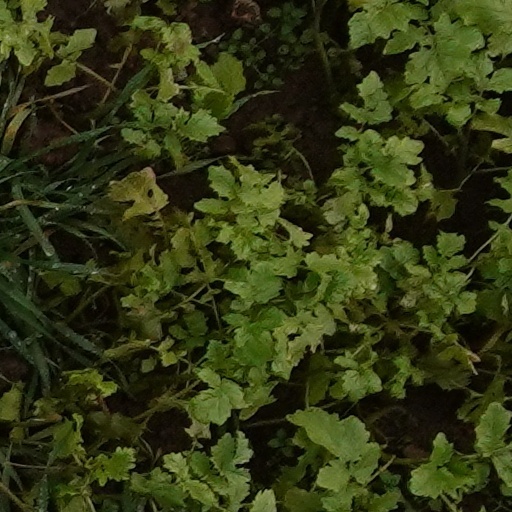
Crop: wheat